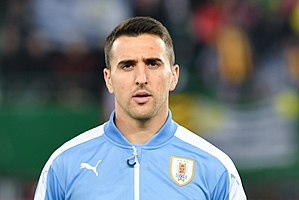
Matías Vecino
Matías Vecino Falero, er en uruguayansk fodboldspiller. Han spiller i Italien for Inter.